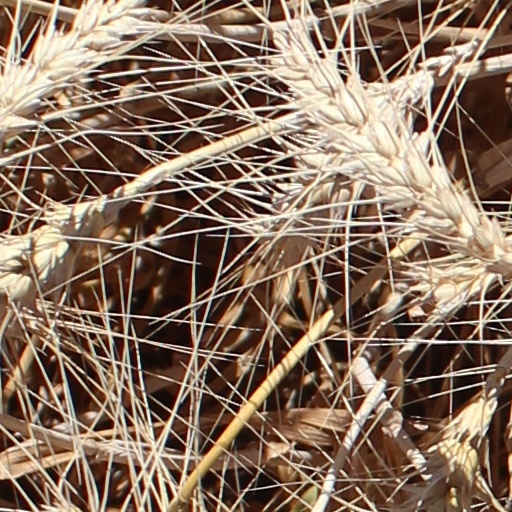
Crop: wheat